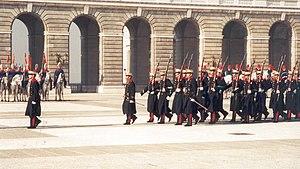
La Garde royale est une formation militaire espagnole destinée au service du roi. Elle est constituée d'unités de l'armée de terre, de la marine, de l'armée de l'air et des corps communs des forces armées.